Jack Conklin

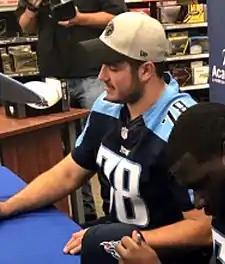
Conklin signing autographs as a member of the Tennessee Titans in 2017.

Mularkey retained Conklin and Taylor Lewan as the starting offensive tackles in 2017. Conklin started all 16 games at right tackle in 2017 and received an overall grade of 81.8 from PFF. His grade ranked 12th among all offensive tackles in 2017. The Titans finished second in the AFC South with a 9–7 record in 2017 and earned a playoff berth for the first time since 2008. On January 6, 2018, Conklin started in his first career playoff game as the Titans defeated the Kansas City Chiefs 22–21 in the AFC Wildcard Game. On January 13, 2018, Conklin tore his ACL during a 35–14 loss to the New England Patriots in the AFC Divisional Round.